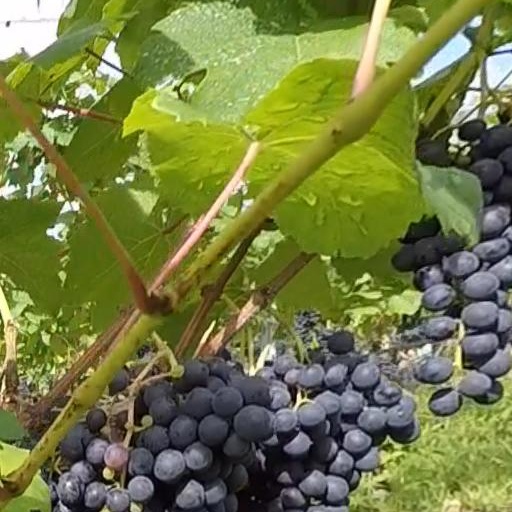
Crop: grape